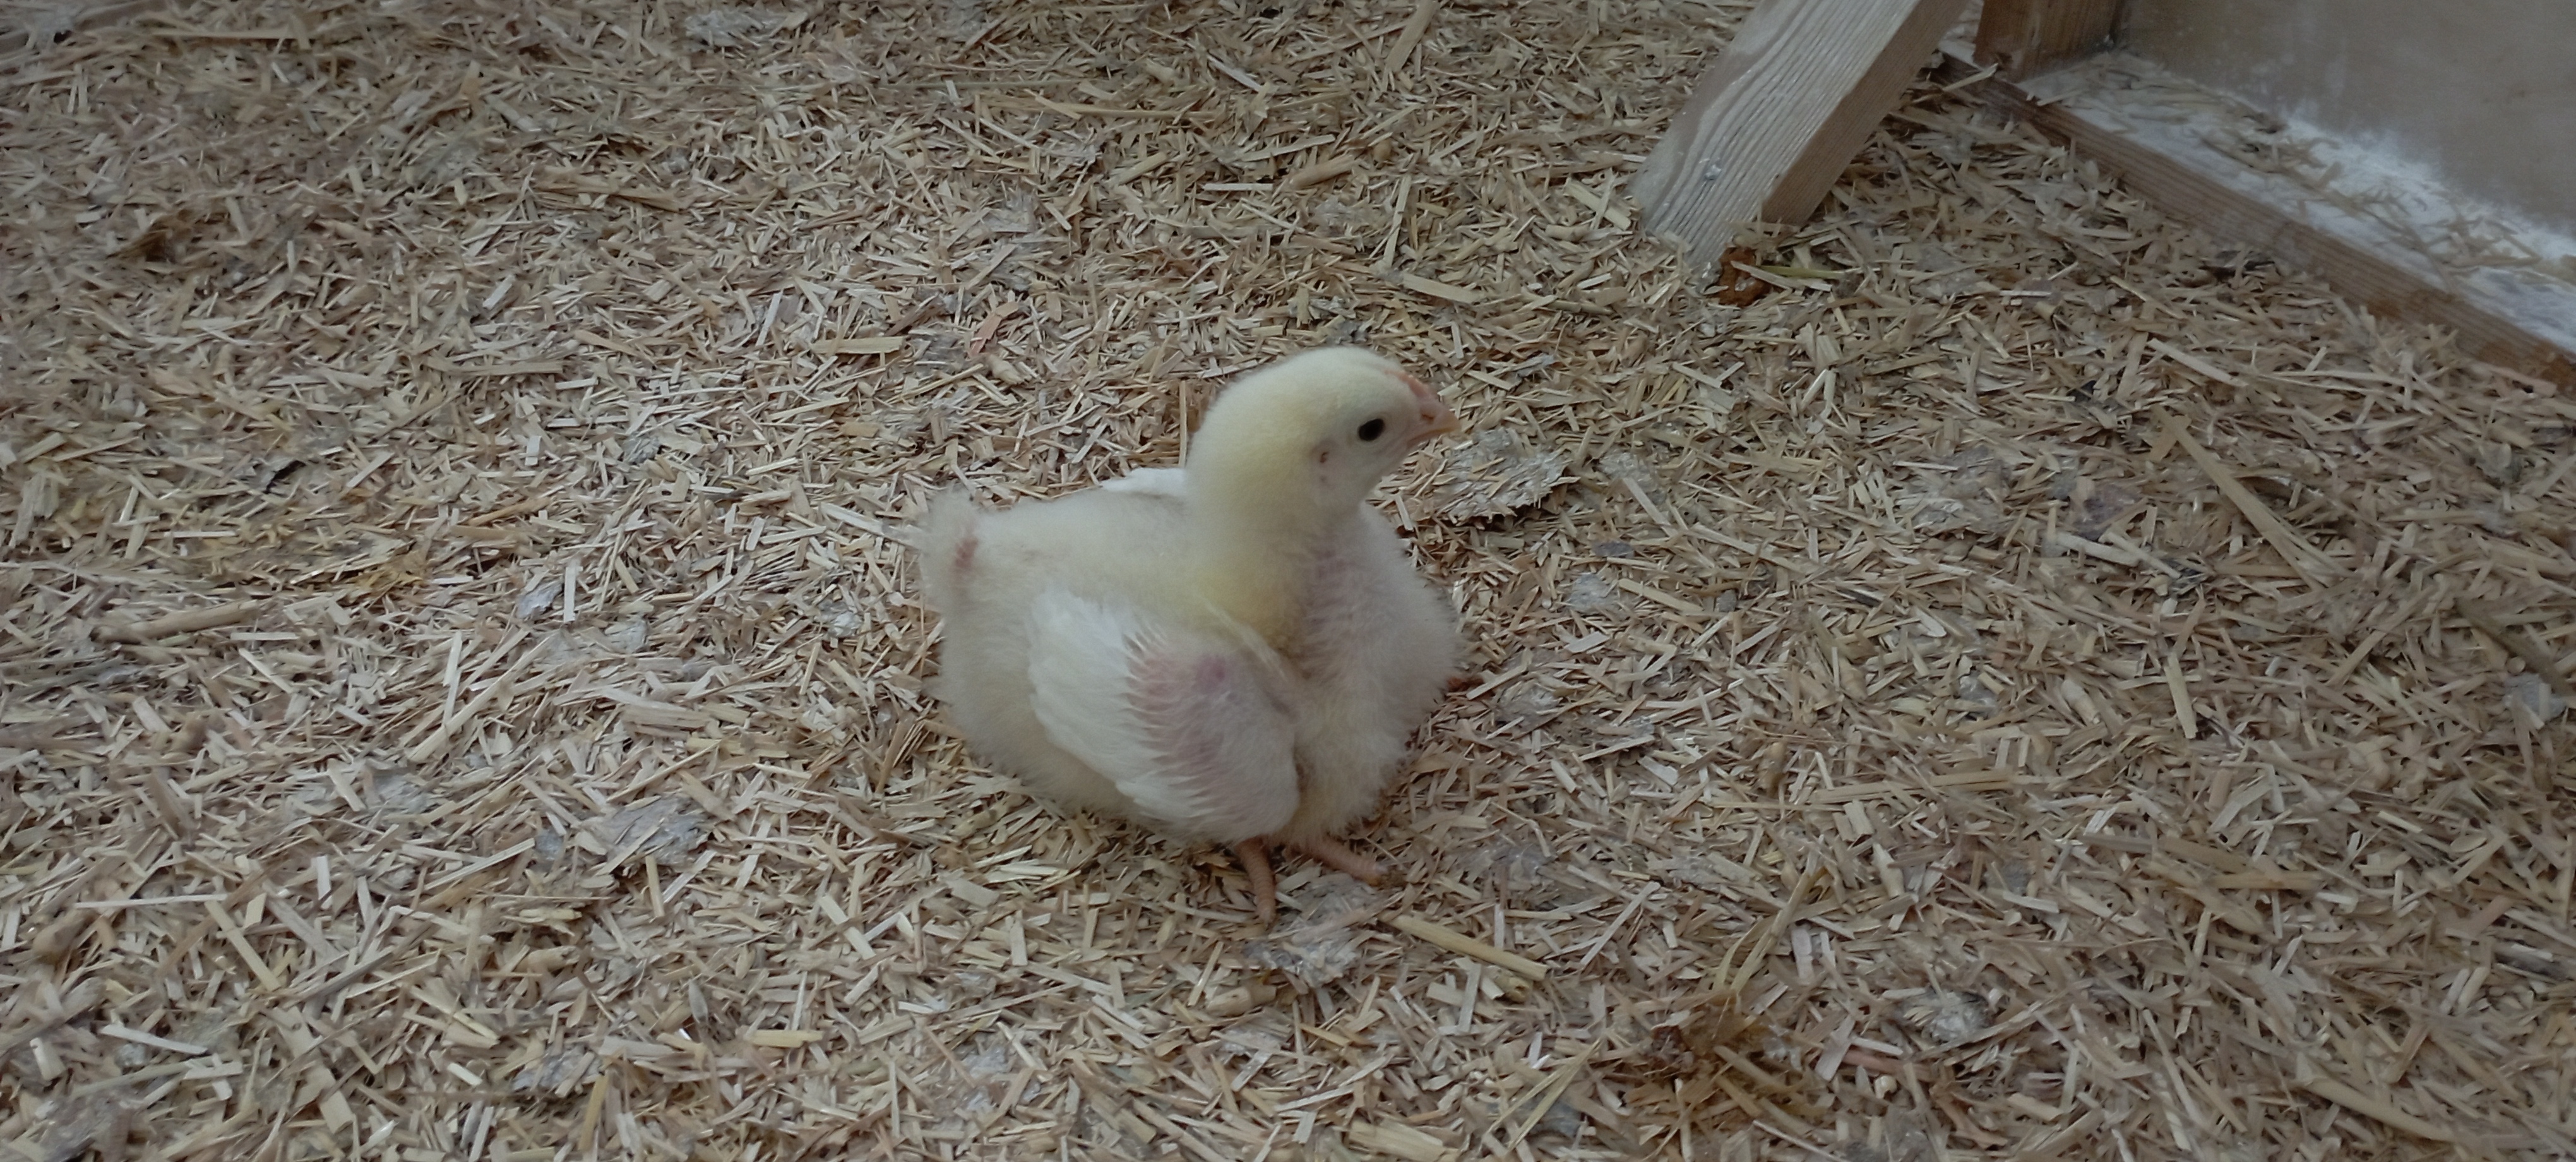
Weight: 368 g